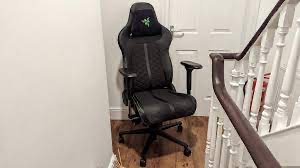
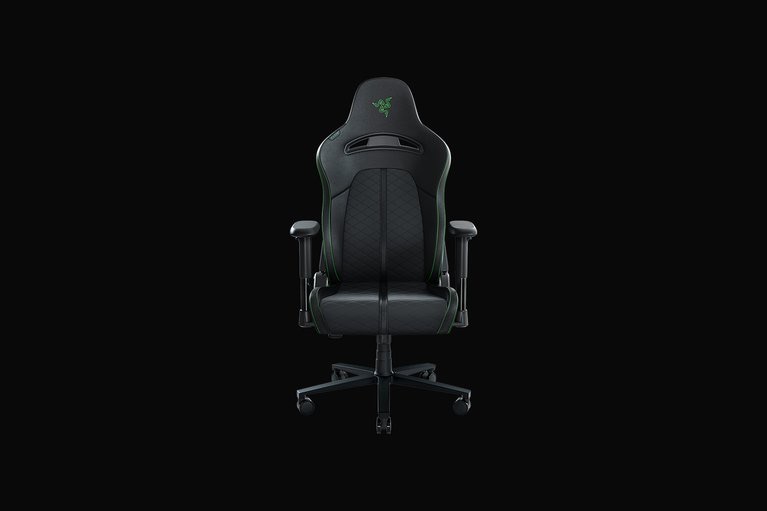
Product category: items_chair
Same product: yes